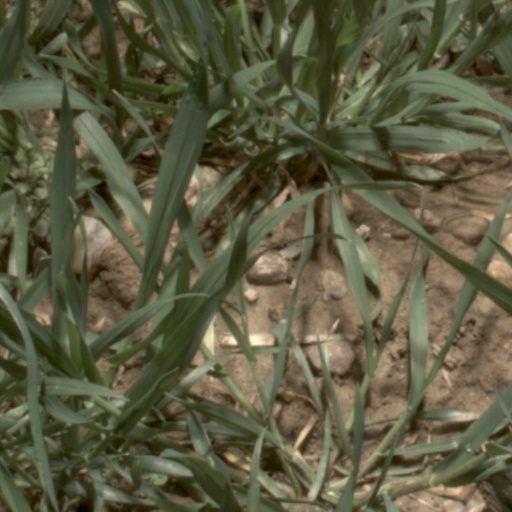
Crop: wheat